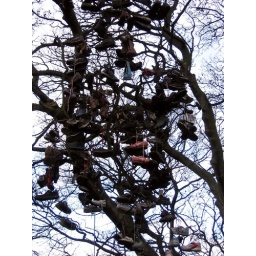
The shoe tree in Armstrong Park, Heaton. It must've taken ages to get this many pairs.